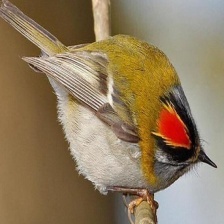
Species: COMMON FIRECREST
Scientific name: REGULUS IGNICAPILLA